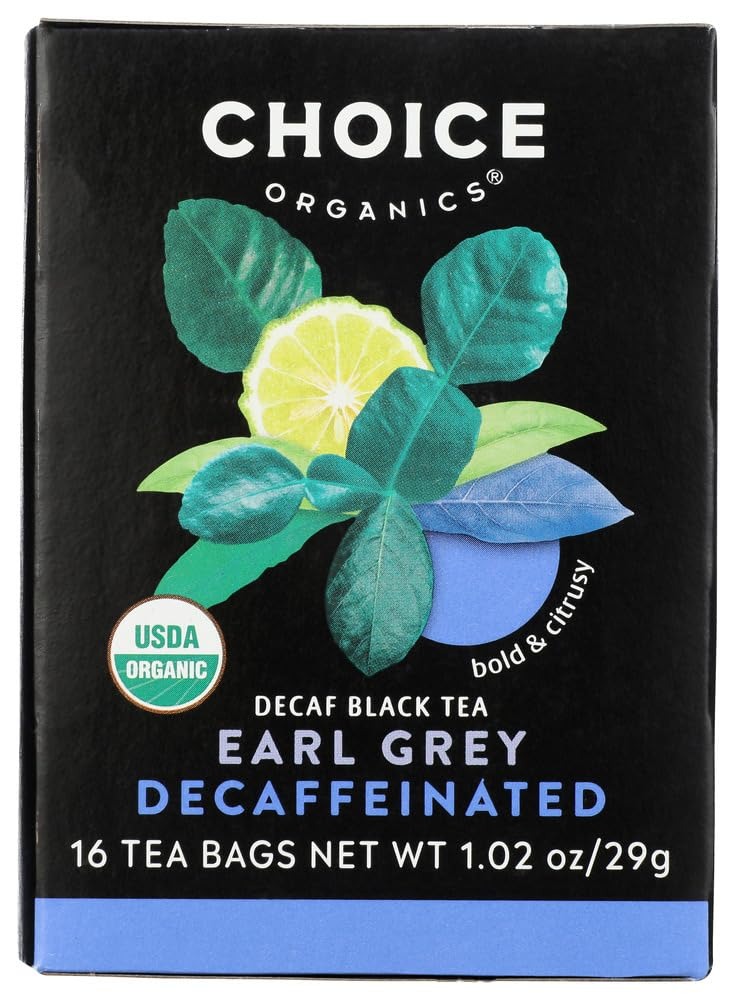
Item Name: Choice Tea Tea Dcf Earl Grey Org
Product Description: Save On Choice Teas 3x16 Bag Earl Grey Decaf Tea. We Skillfully Blend Brisk Ceylon And Indian Black Teas With Pure Essential Oil Of Bergamot, A Mediterranean Citrus. Medium Body And Bright Flavor Characterize This Cup. (Note: This Product Description Is Informational Only. Always Check The Actual Product Label In Your Possession For The Most Accurate Ingredient Information Before Use. For Any Health Or Dietary Related Matter Always Consult Your Doctor Before Use.)
Value: 48.0
Unit: Count

Price: 4.24